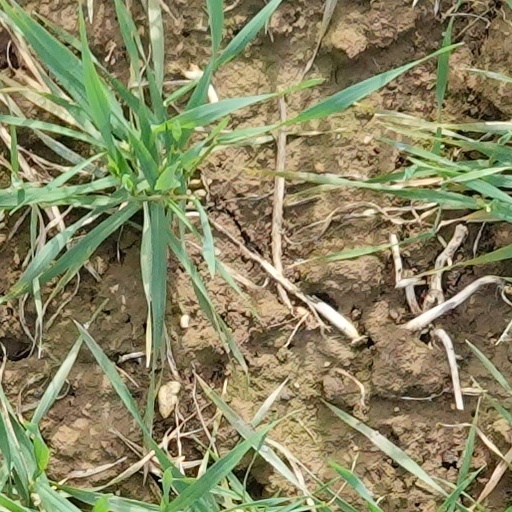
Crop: wheat